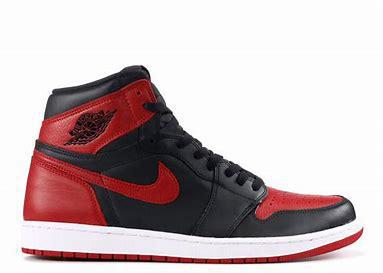
Brand: Jordan
Model: 1 Retro OG